Job Adriaenszoon Berckheyde

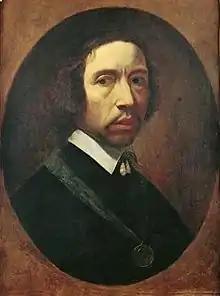

Job Adriaenszoon Berckheyde (baptized 27 January 1630 – before 23 November 1693) was a Dutch artist of the 17th century, active in Haarlem, Amsterdam, and The Hague.